Warrensville–Shaker station

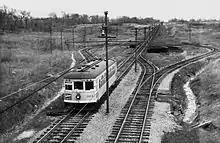
Turnaround loop east of Warrensville Center Road in 1936 just after single-track extension to Green Road was constructed.

The Cleveland Interurban Railroad (CIRR), the predecessor of the Green Line, was extended from Courtland station to Warrensville Road in 1928 using track removed from the Coventry Road connection between Shaker Boulevard and Fairmount Boulevard. University School had moved to its nearby 36-acre (15-hectare) campus two years earlier, and CIRR had made a promise to school officials to extend the line. The extension, which was originally a single track, was double-tracked in 1930. A turnaround loop was built just east of the Warrensville Center Road overpass.